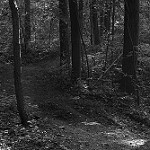
Label: B & W